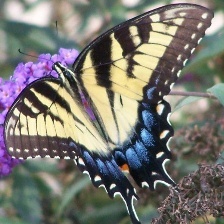
Species: YELLOW SWALLOW TAIL